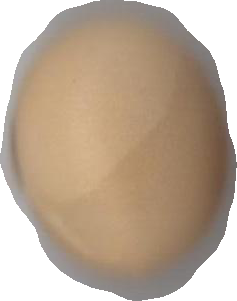
Variety: Grobogan